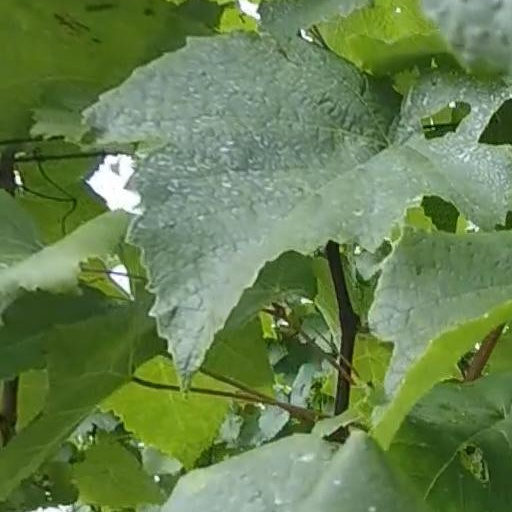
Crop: grape